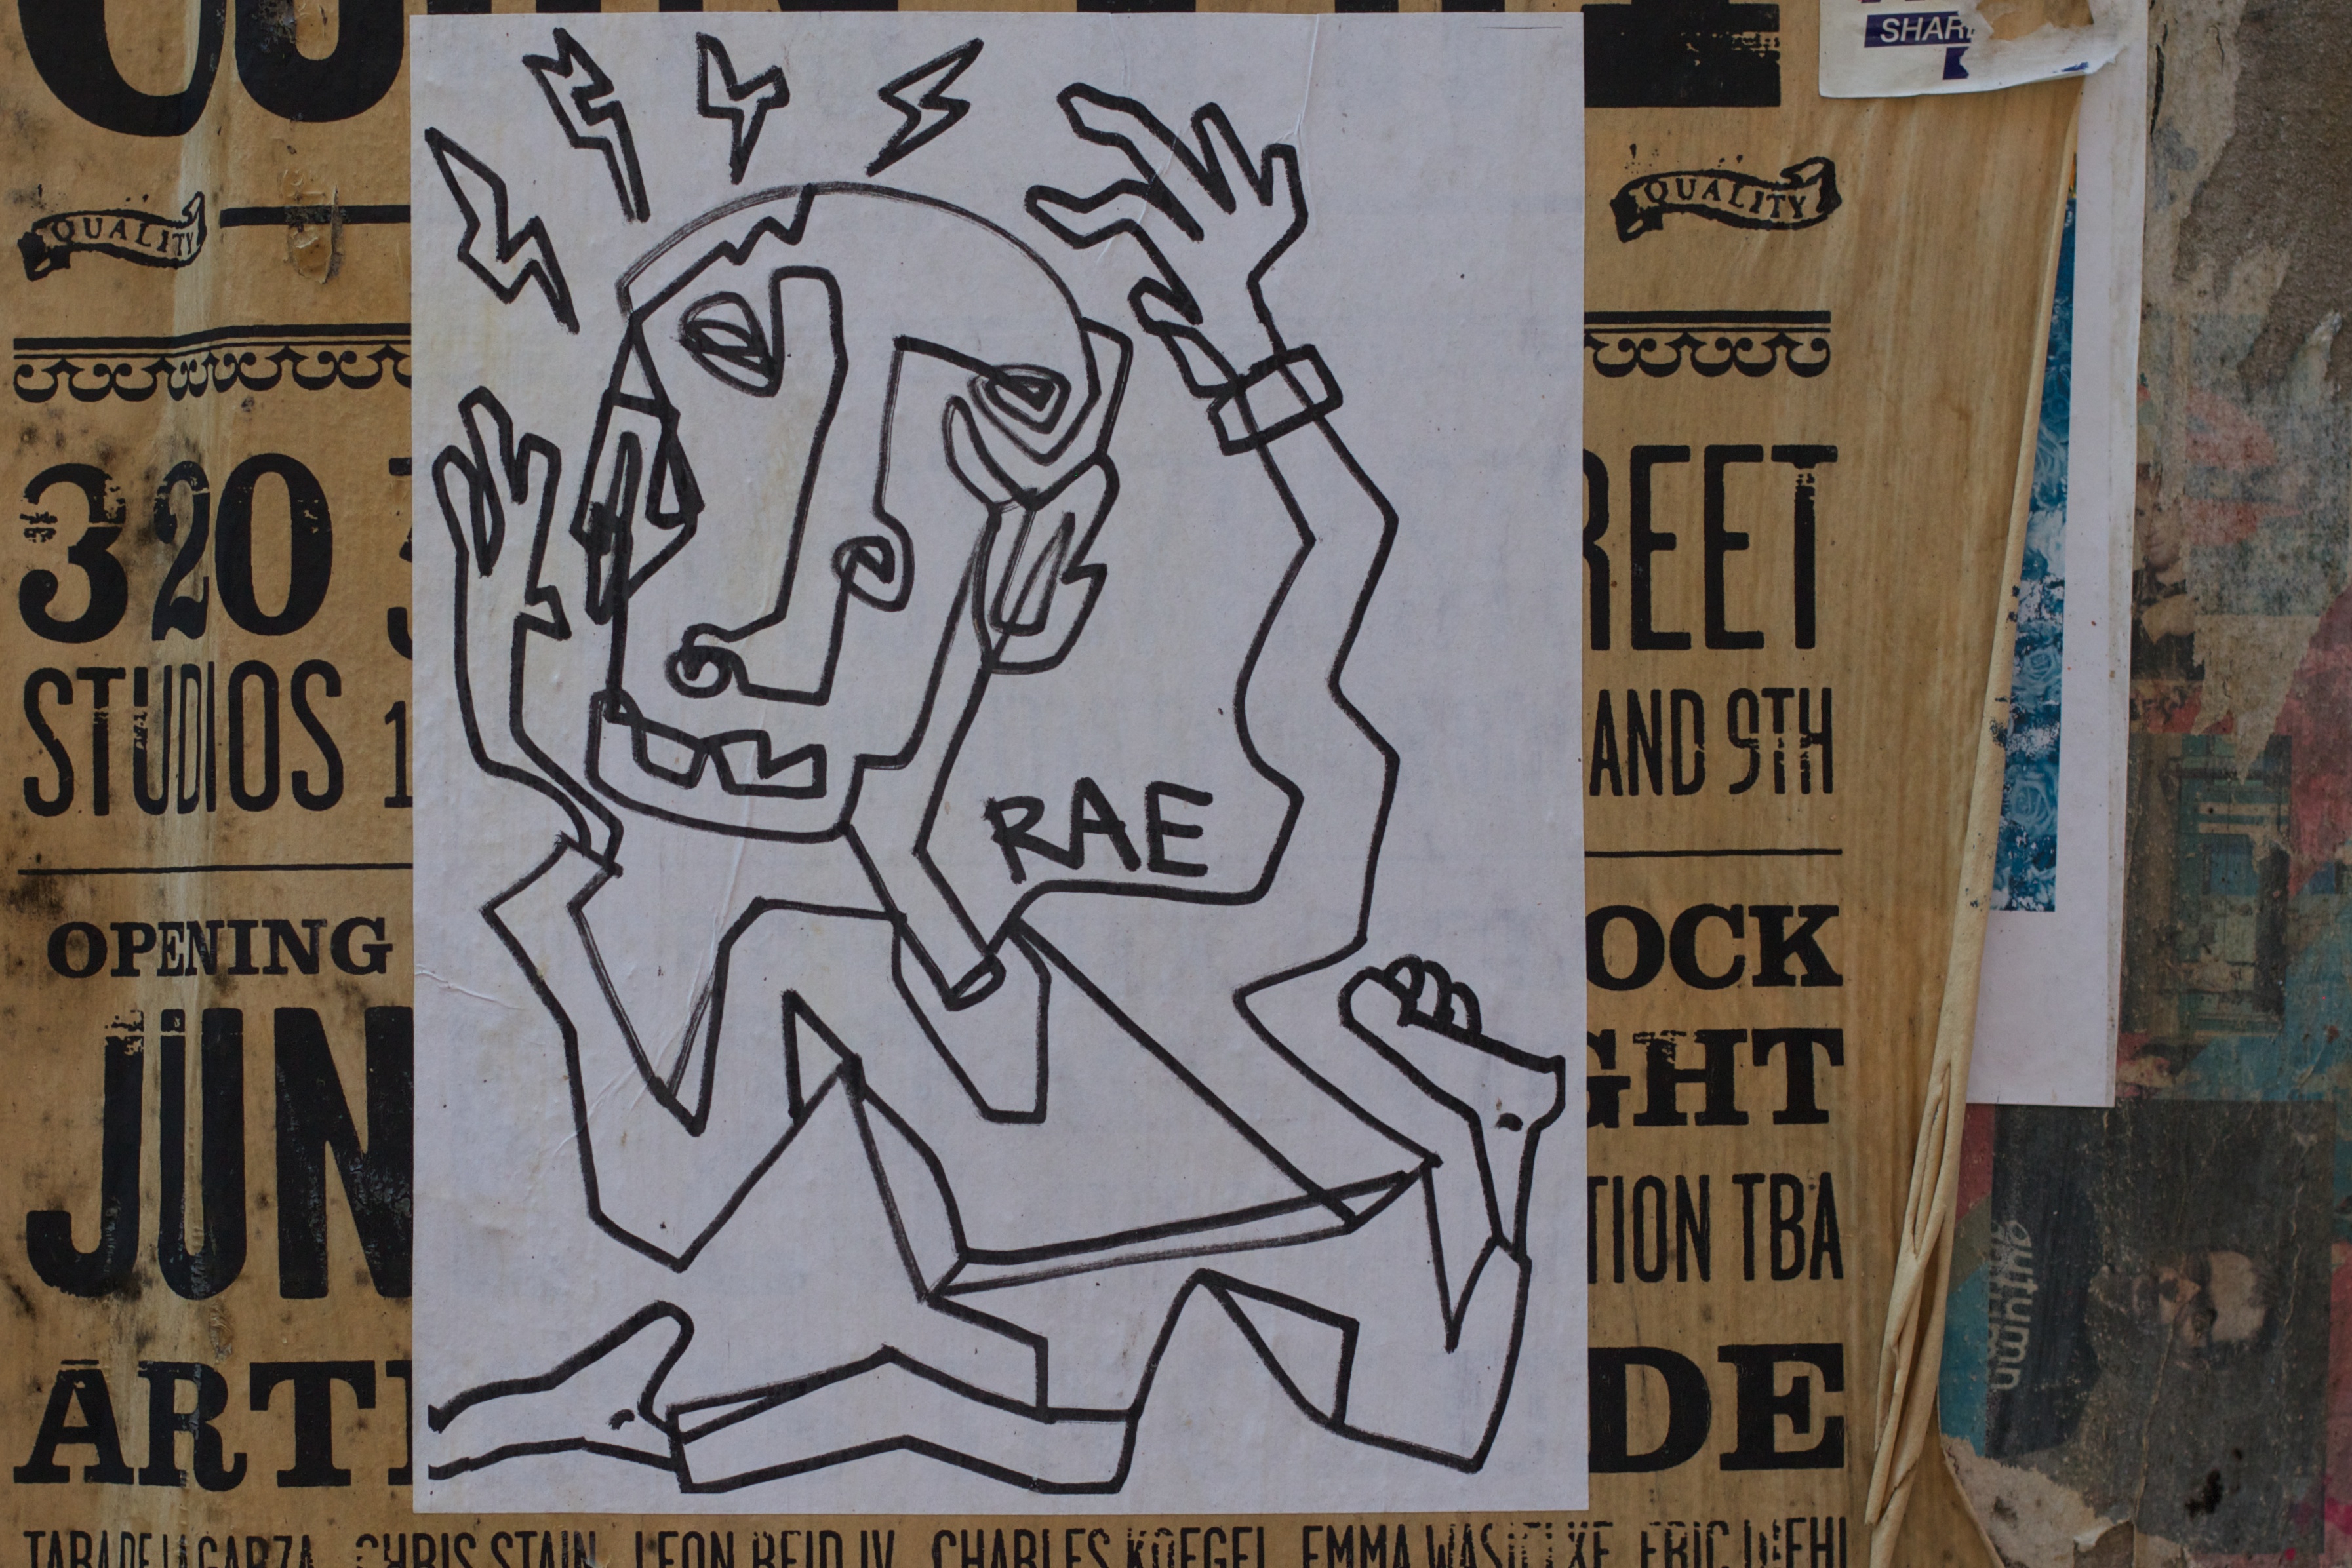
road, street, wall, graffiti, street art, art, drawing, mural, odyssey